Coat of arms of New Zealand

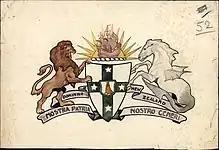
In 1908 a competition was held to design a coat of arms. This entry, 'Nostra Patria Nostro Generi', is by an unknown designer and was one of the final three selected. It features traditional heraldic imagery of a hippocamp, a lion rampant and a 'sea-lion guardian'.

With the evolution of New Zealand self-government, especially the granting of dominion status in 1907, it was decided that a new coat of arms was required. An official competition held in 1908 received 78 designs. The winning entry was a design by James McDonald, a draughtsman in the Department of Tourist and Health Resorts. Some minor adjustments were made to the design and the arms were granted by royal warrant of King George V on 26 August 1911. The warrant was published in the "New Zealand Gazette" of 11 January 1912.